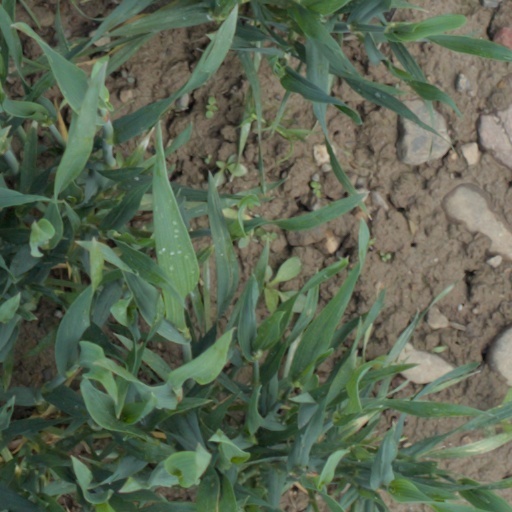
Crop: wheat